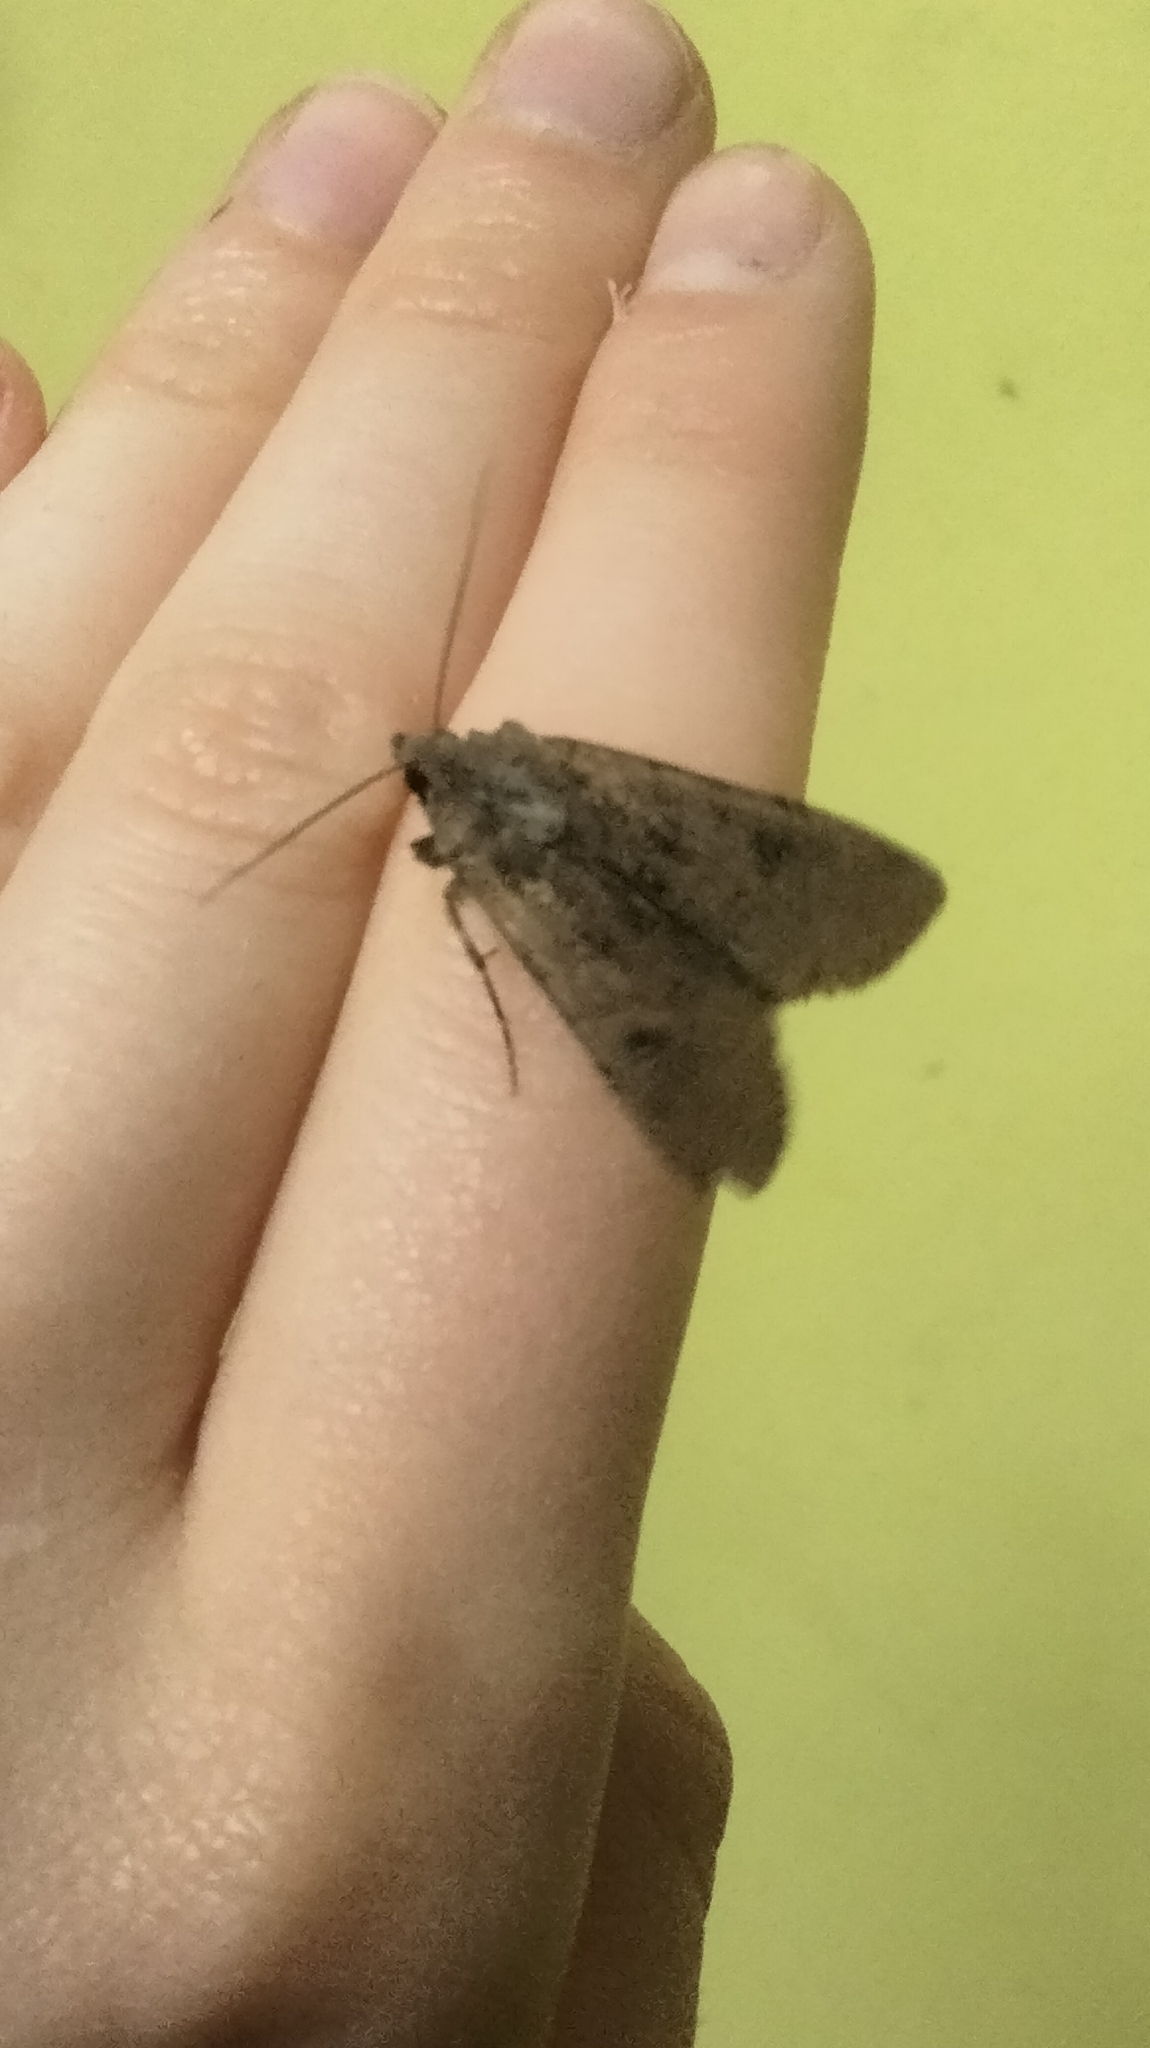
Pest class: cutworms